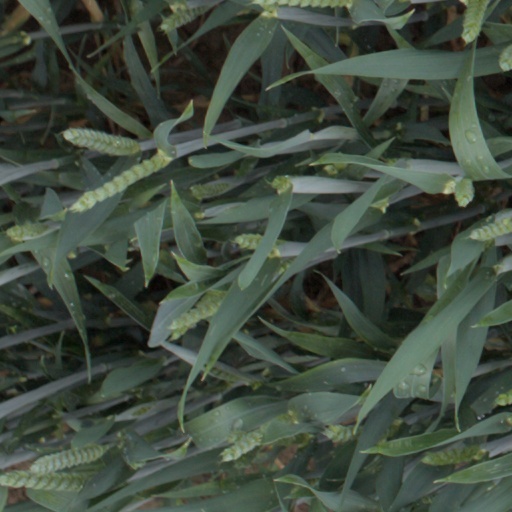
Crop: wheat